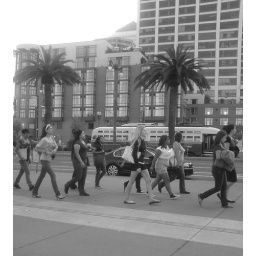
Girls walking by Ferry building